Militia

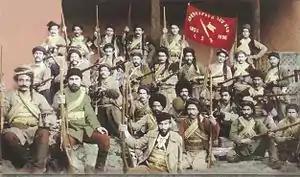
Armenian "fedayi" were Armenian irregular militia formed in the late 19th and early 20th century to defend Armenian villages.

During the nineteenth century, each of the states maintained its militia differently, some more than others. American militia saw action in the various Indian Wars, the War of 1812, the American Civil War, and the Spanish–American War. Sometimes militia units were found to be unprepared, ill-supplied, and unwilling. Prior to the Civil War, militia units were sometimes used by southern states for slave control. Formed in 1860, Republican Party-affiliated Wide Awakes clubs were quick to take action to defend persons against southern slave-hunters. In California, the militia carried out campaigns against bandits and against the Indians at the direction of its Governor between 1850 and 1866. During Reconstruction after the Civil War, Republican state governments had militias composed almost entirely of freed slaves and populist whites. Their deployment to maintain order in the former Confederate states caused increased resentment among many Southern whites.